Paxtang Park

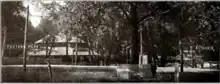
Entrance to Paxtang Park in 1909

Paxtang Park was leased to the East Harrisburg Street Electric Railway Company from the Rutherford Estate on July 19, 1893, initially for a ten-year term. Plans included constructing a fence surrounding the property (though the park would retain its free entry policy), a pavilion with a capacity of several hundred people, benches, and a "gravity railroad" (scenic railway). The only one of these planned additions which was not constructed was the gravity railroad. It wasn't until 1905 that the park added its first roller coaster, Coaster Flyer. This was a figure 8 roller coaster, and it operated from 1905 to 1922. The owners did not build a dancing pavilion, and they banned the sale of liquor to avoid "undesirable patronage".